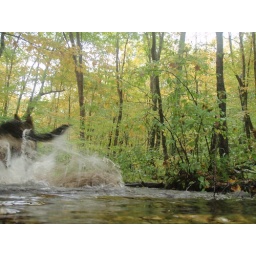
dog in the water